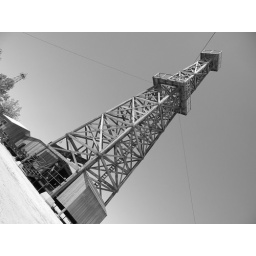
The West Kern Oil Museum in Taft is home to one of the last remaining original wooden derricks.